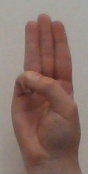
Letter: thaa